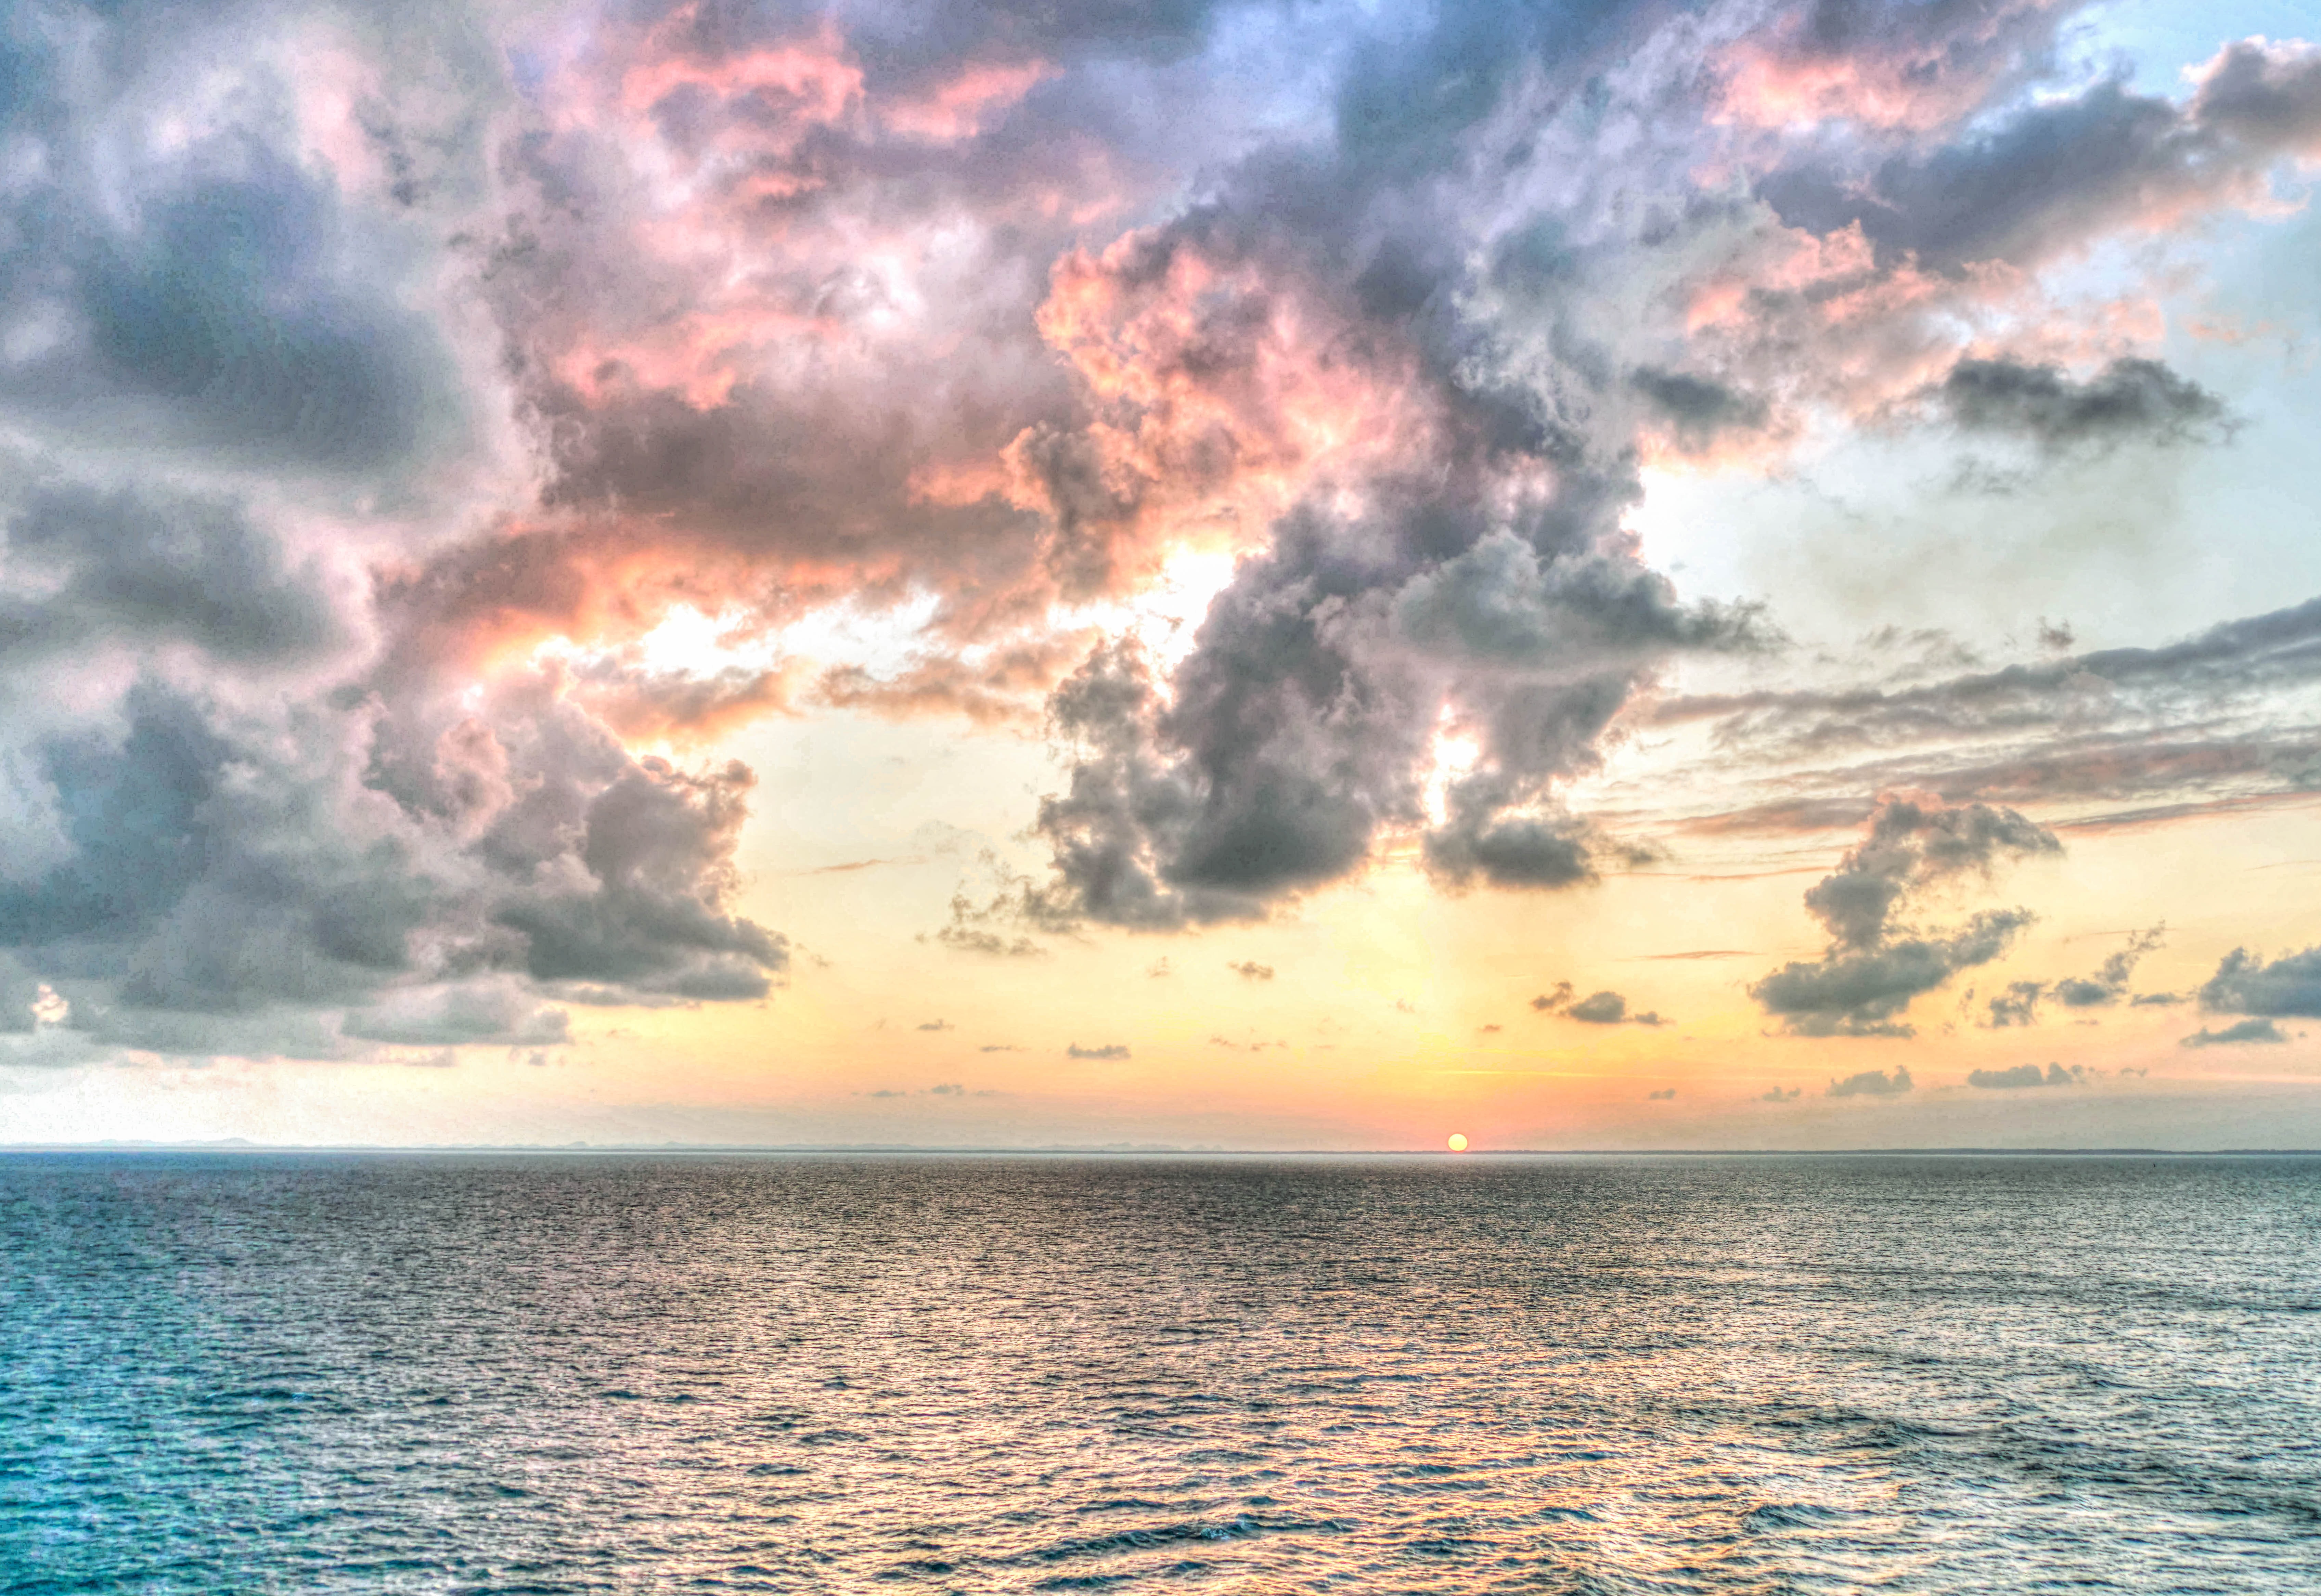
beach, sea, coast, water, nature, ocean, horizon, cloud, sky, sun, sunrise, sunset, sunlight, shore, wave, dawn, travel, dusk, evening, twilight, reflection, tranquil, tropical, bay, clouds, caribbean, afterglow, meteorological phenomenon, wind wave